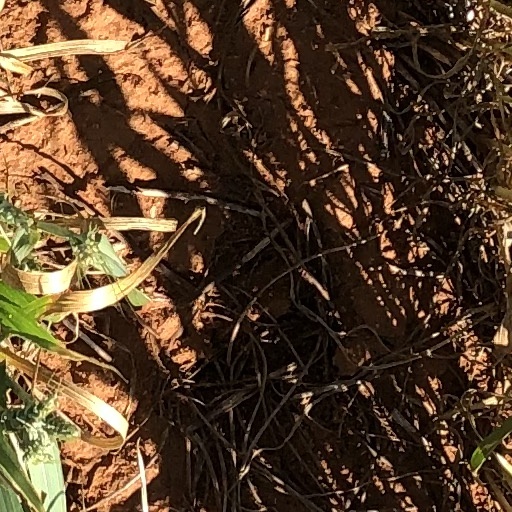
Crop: wheat